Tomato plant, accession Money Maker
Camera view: tilt-top (135 deg); turntable rotation: 90 degrees
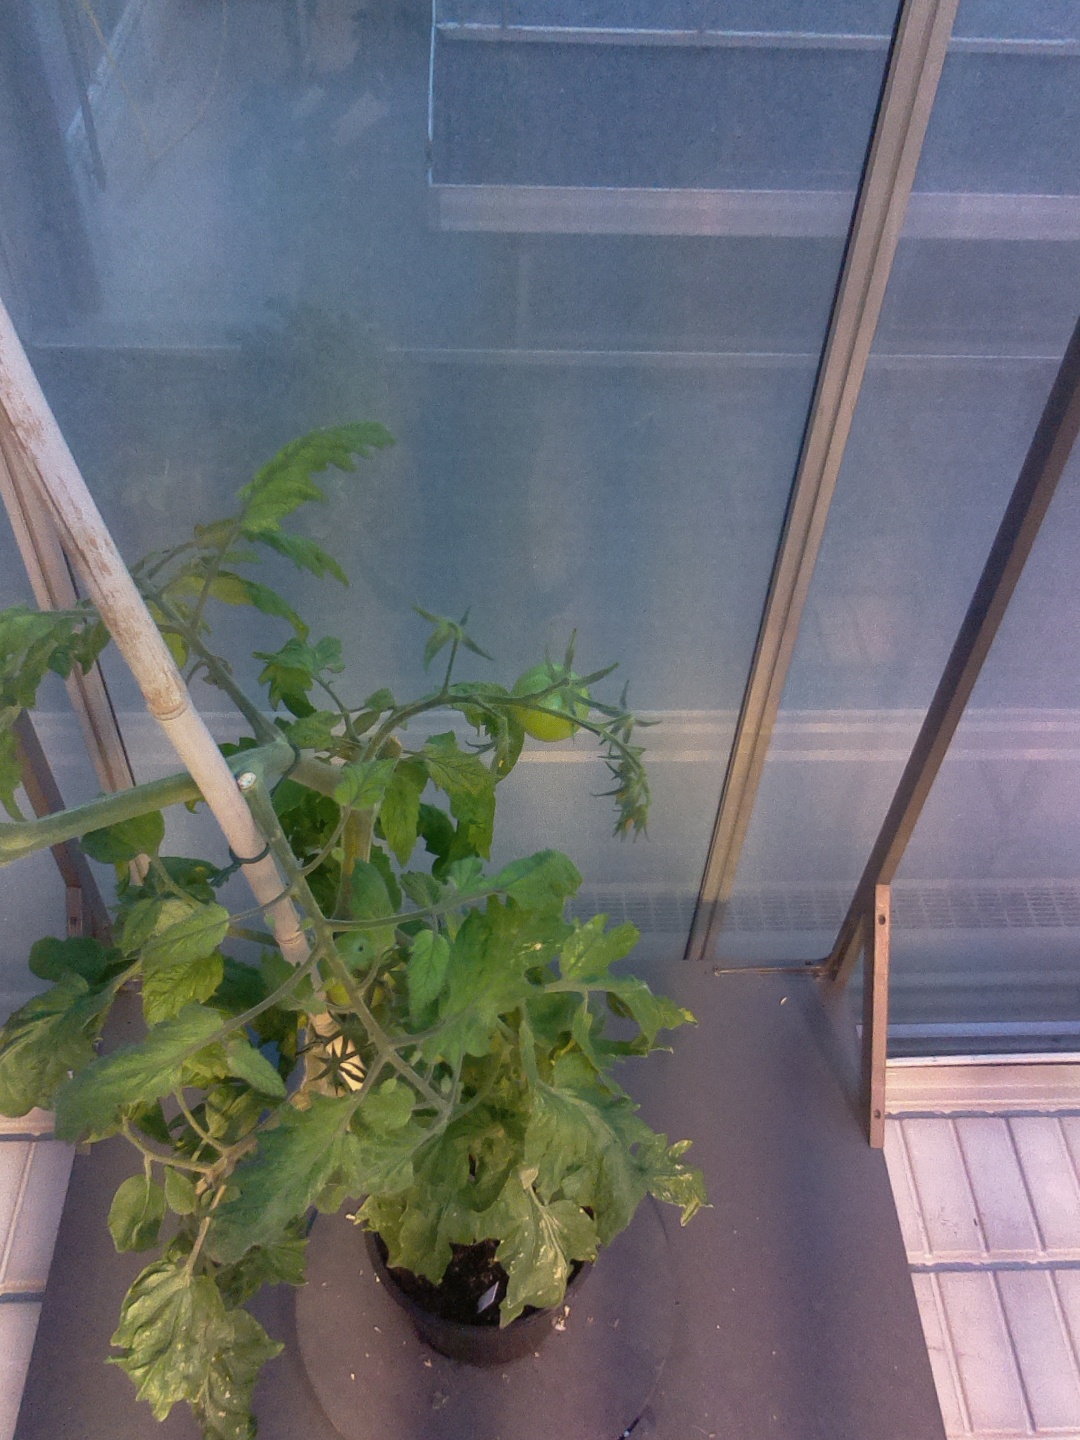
BBCH growth stage 79: 90% -100% of final fruit size